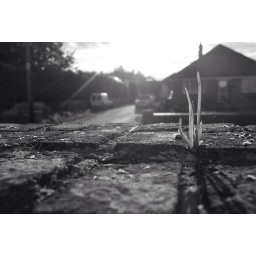
Wall with grass on top in my friends grampus house in Sturminster Marshall UK